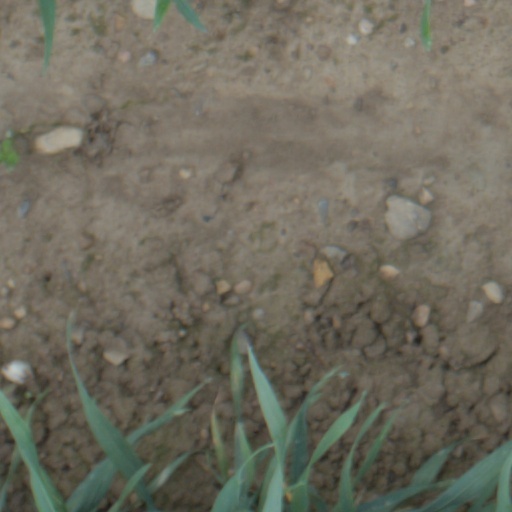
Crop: wheat